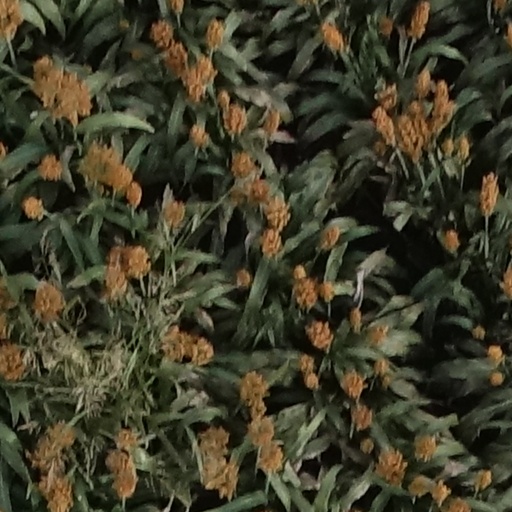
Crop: sorghum